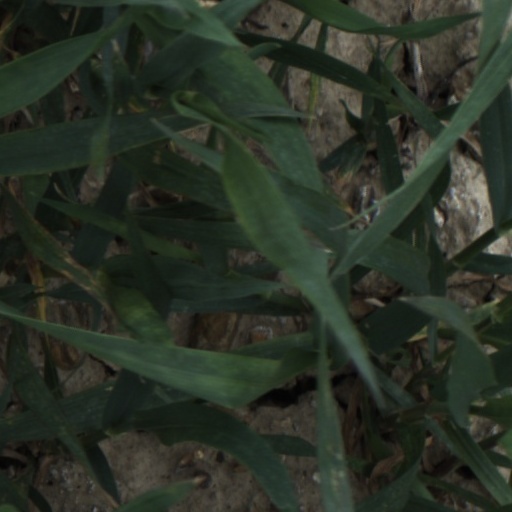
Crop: wheat